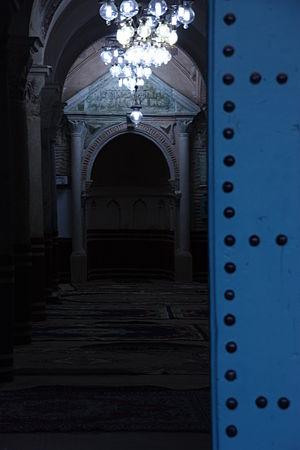
Grande mosquée, Testour This is a photo of the protected monument identified by the ID 31-105 in Tunisia.
La Grande Mosquée de Testour est une mosquée tunisienne située à Testour, au Nord-Ouest du pays.